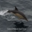
Label: dolphin